Monaco

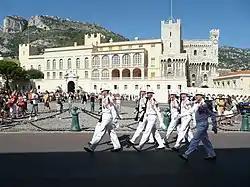
Prince's Palace of Monaco

In 1943, the Italian Army invaded and occupied Monaco, forming a fascist administration. In September 1943, after Mussolini's fall from power, the German Wehrmacht occupied Italy and Monaco, and the Nazi deportation of the Jewish population began. René Blum, the prominent French Jew who founded the Ballet de l'Opéra in Monte Carlo, was arrested in his Paris home and held in the Drancy deportation camp outside the French capital before being transported to Auschwitz, where he was later murdered. Blum's colleague Raoul Gunsbourg, the director of the Opéra de Monte-Carlo, helped by the French Resistance, escaped arrest and fled to Switzerland. In August 1944, the Germans executed René Borghini, Joseph-Henri Lajoux and Esther Poggio, who were Resistance leaders.